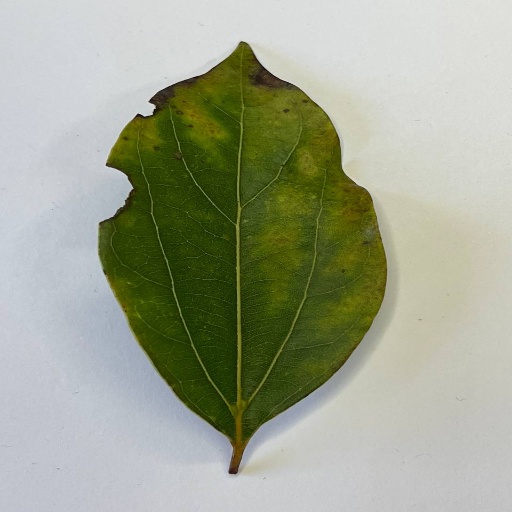
Species: Camphor
Leaf condition: Bacterial Spot